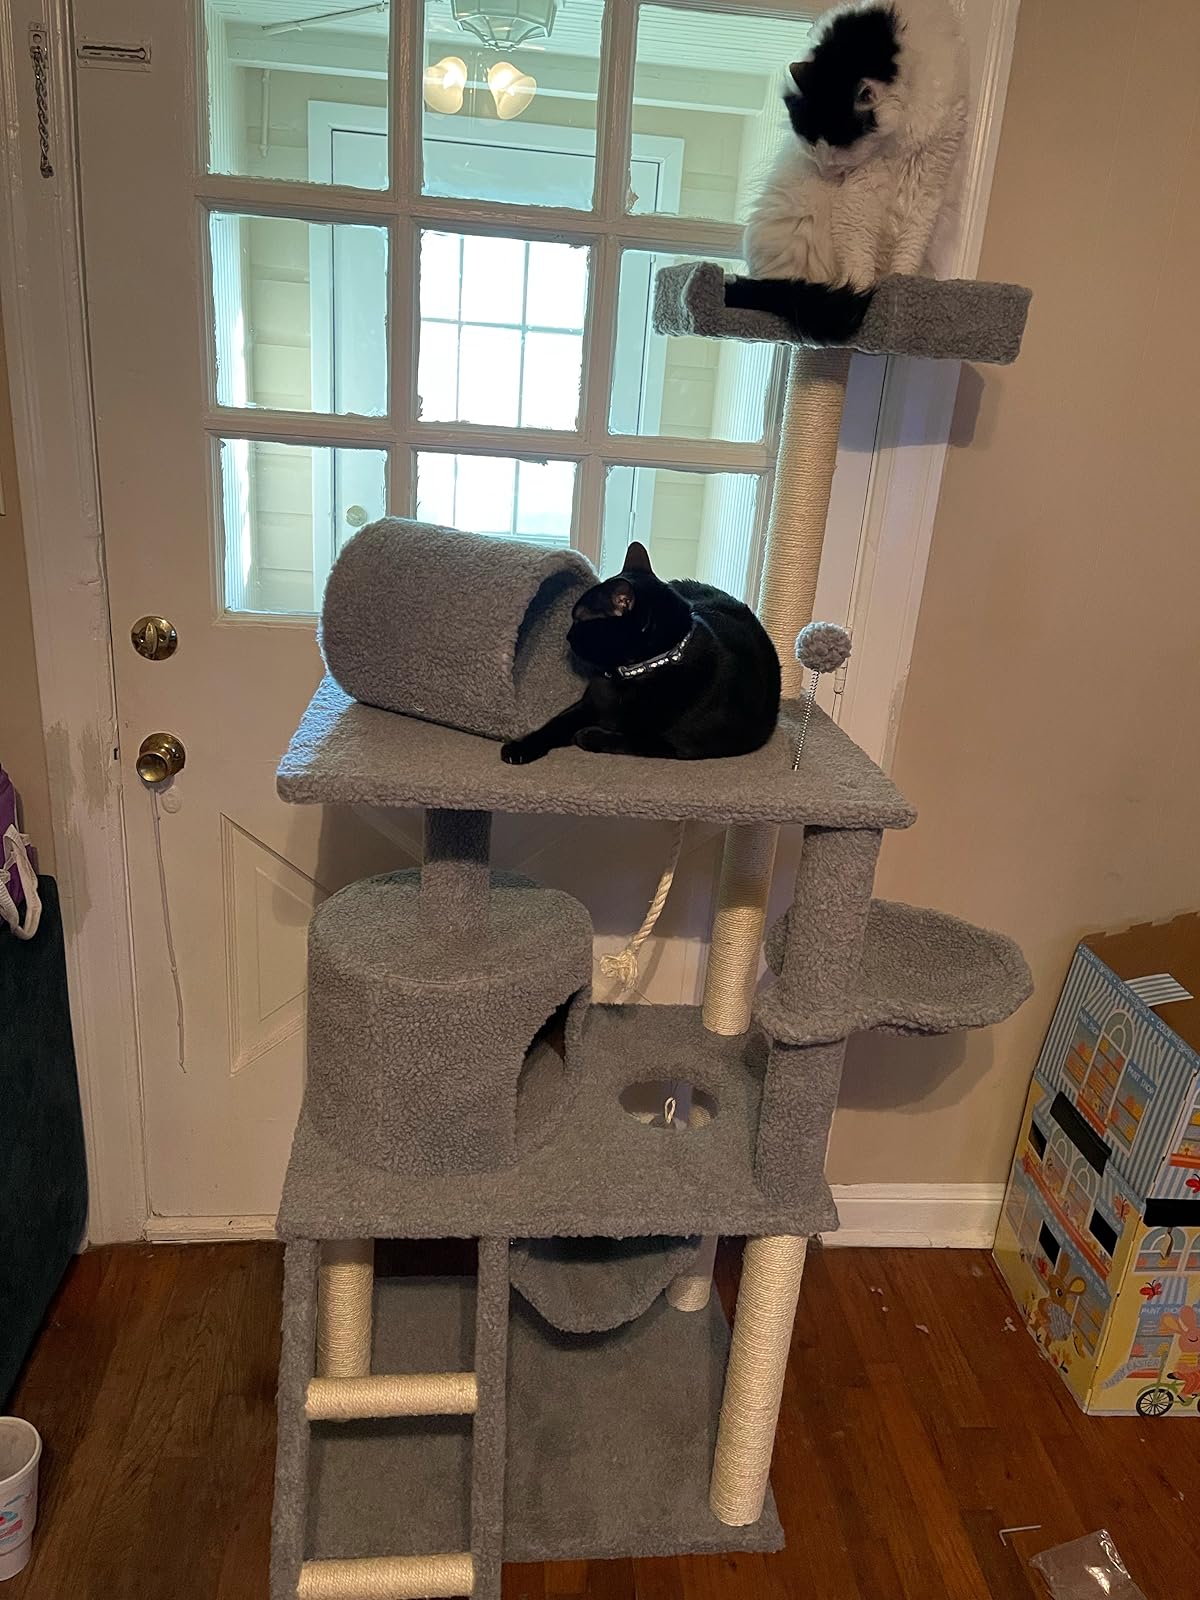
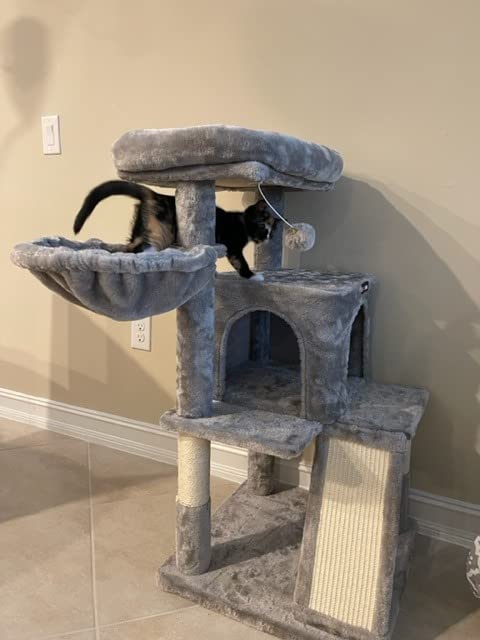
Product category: items_cat tree
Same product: no